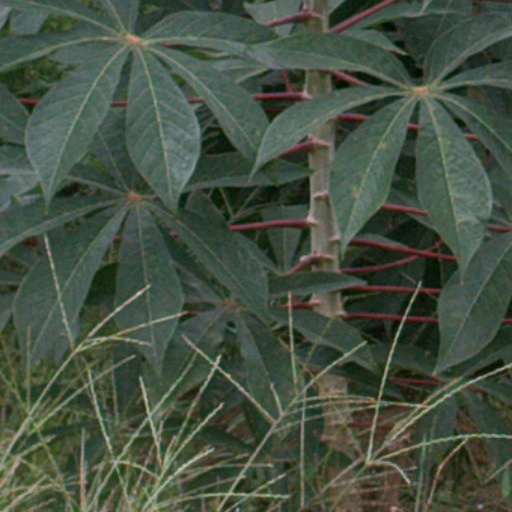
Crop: cassava